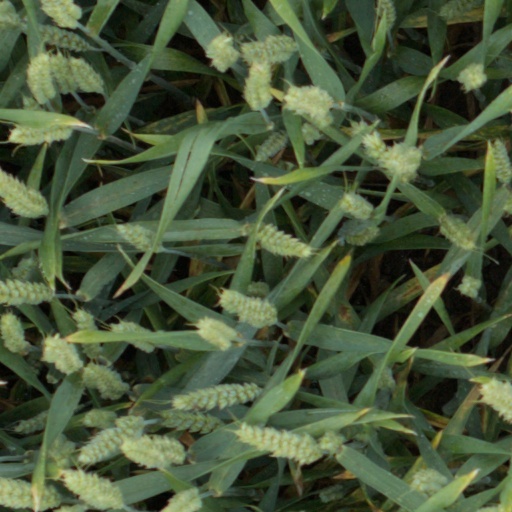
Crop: wheat